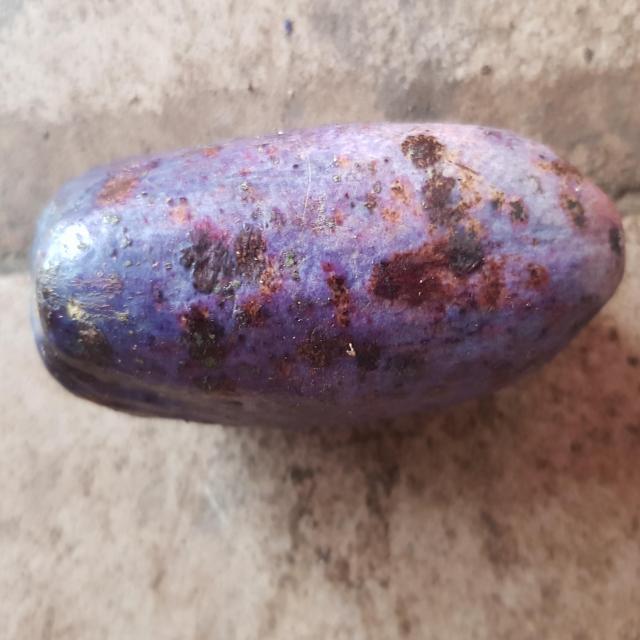
Plum grade: spotted